Buckley Homestead

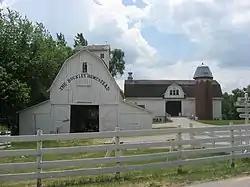
Barns at the homestead

Buckley Homestead Living History Farm is a county park and historical museum located at Lowell, Indiana. The park is open from 7 a.m. to sunset year round. It is listed on the National Register of Historic Places. The park is operated by Lake County Parks.